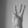
ASL letter: W